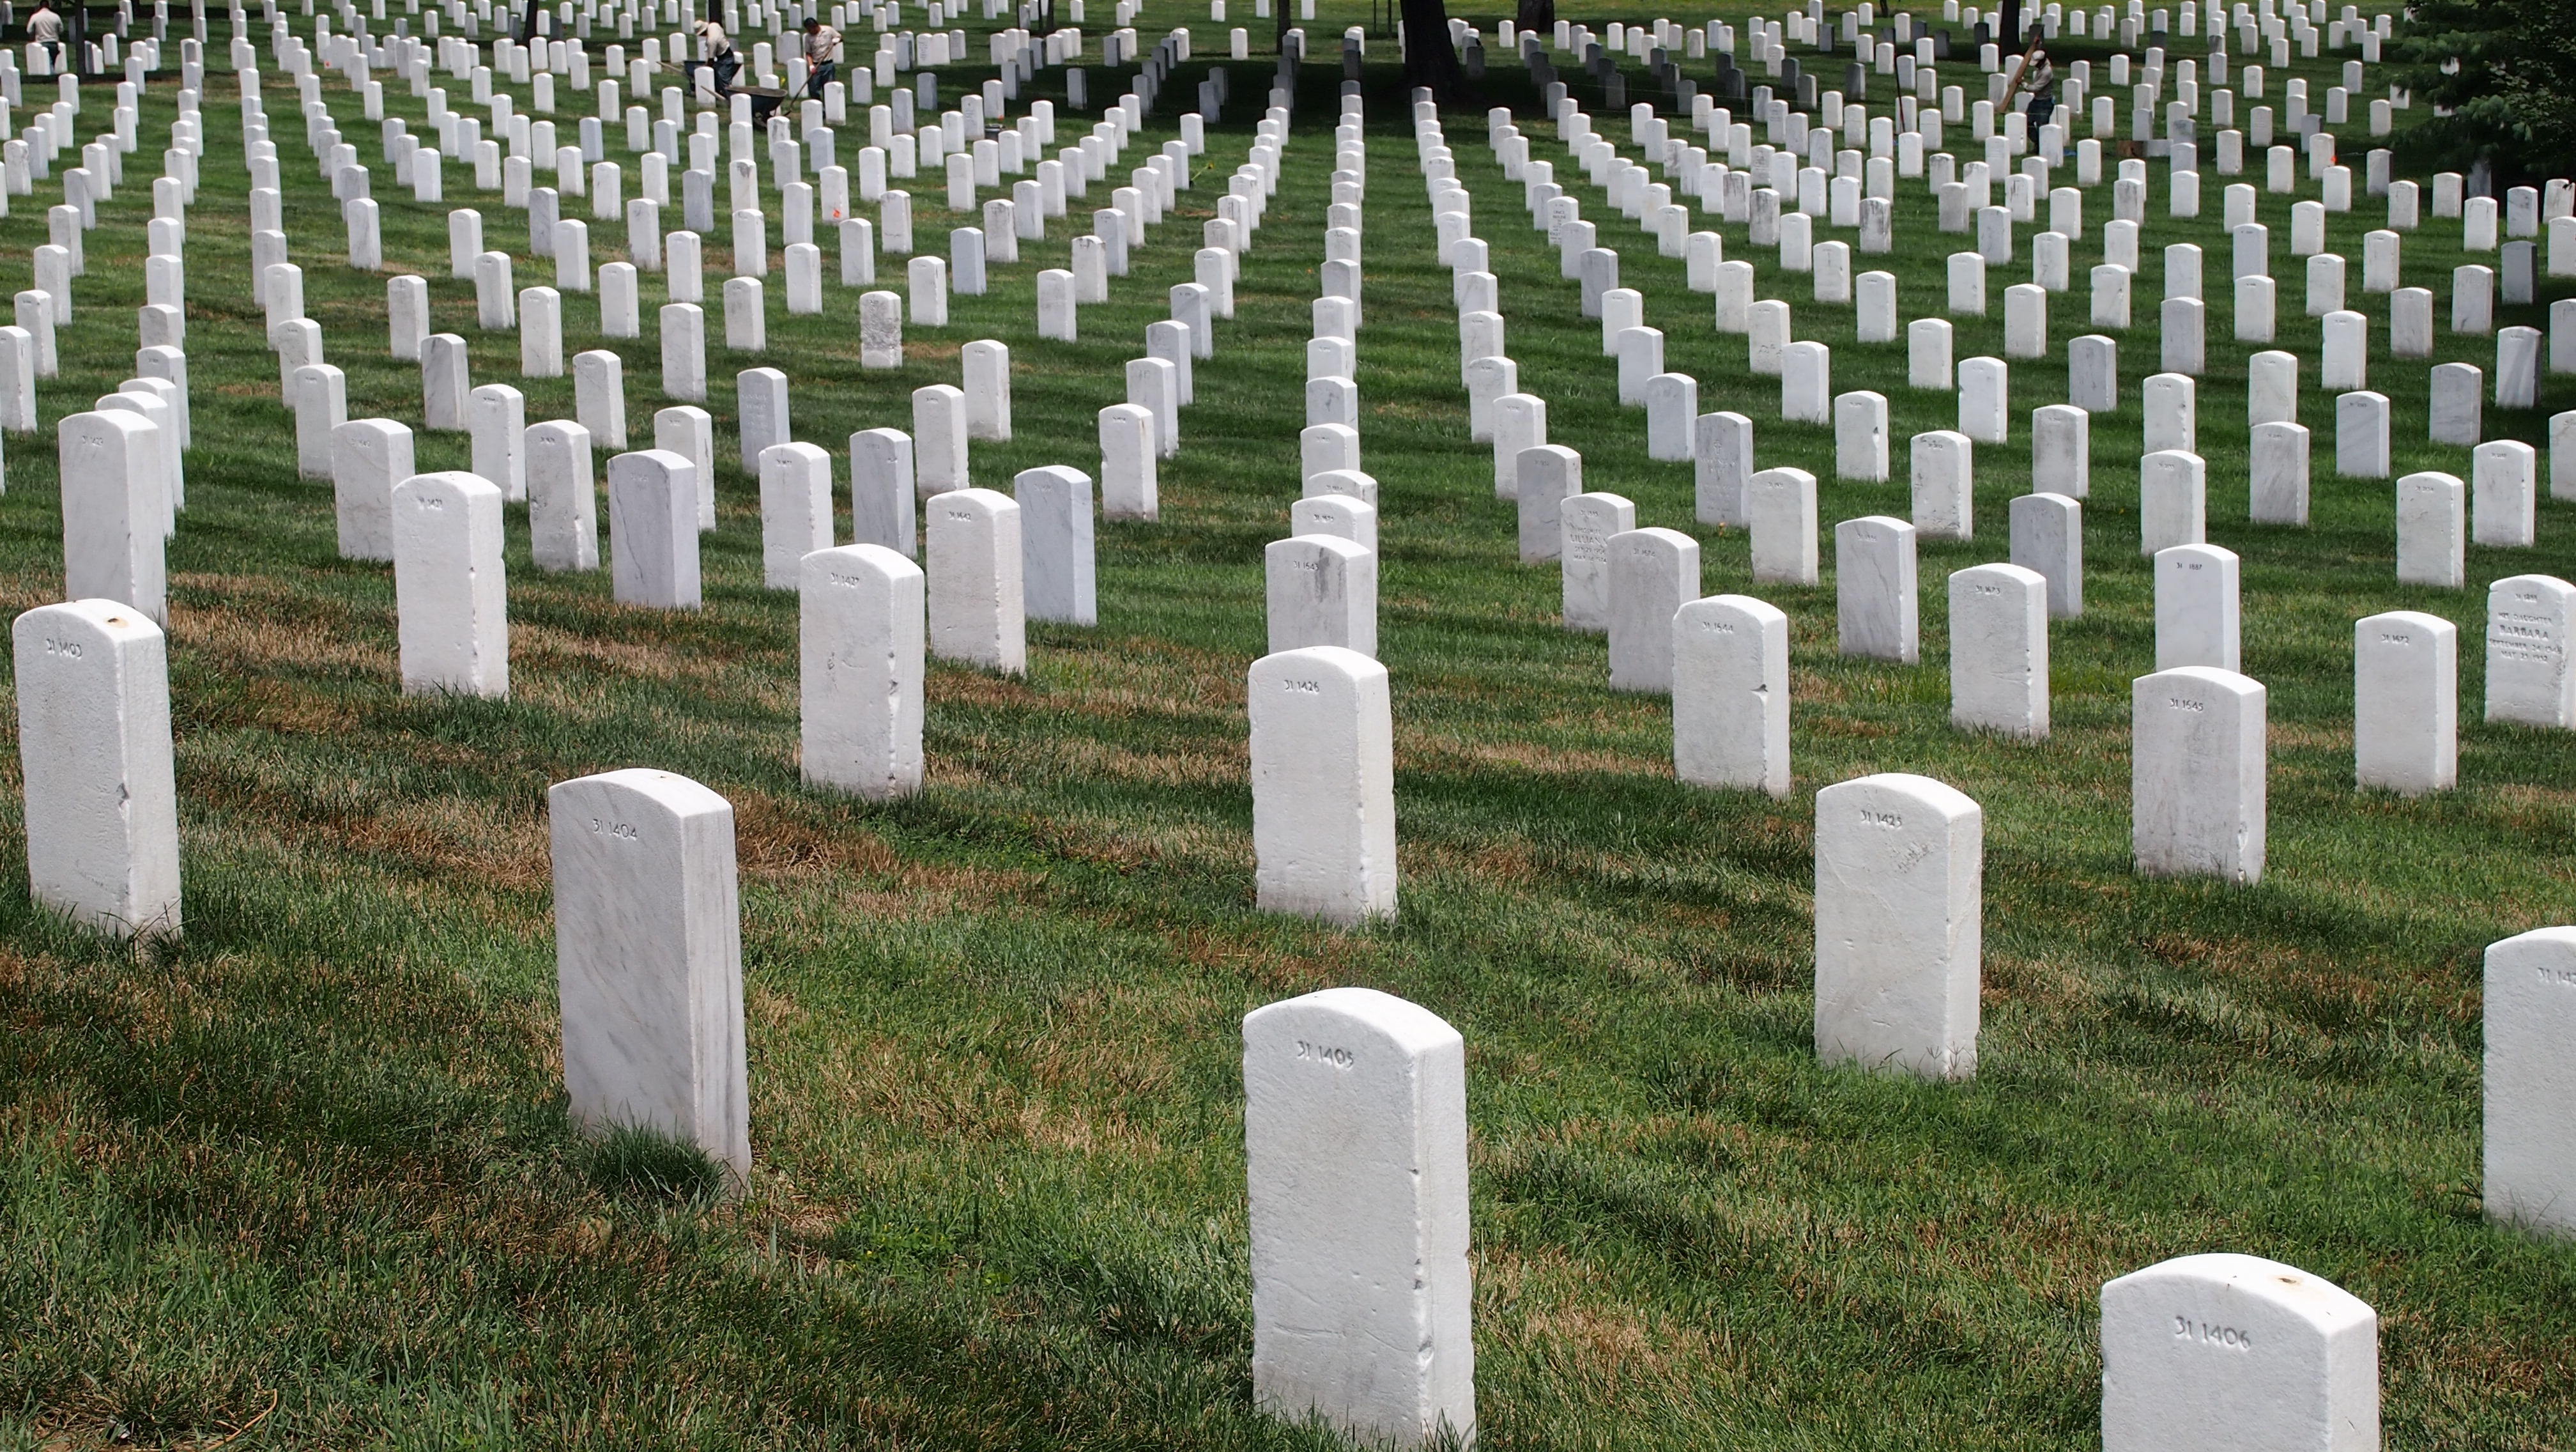
tree, grass, cemetery, washington, grave, memorial, headstone, arlington, grave stones, military cemetery